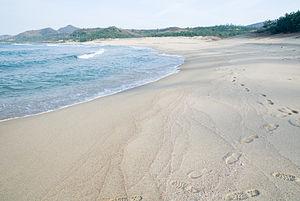
La plage de Kotohiki se trouve à Kyōtango dans la préfecture de Kyoto au Japon.